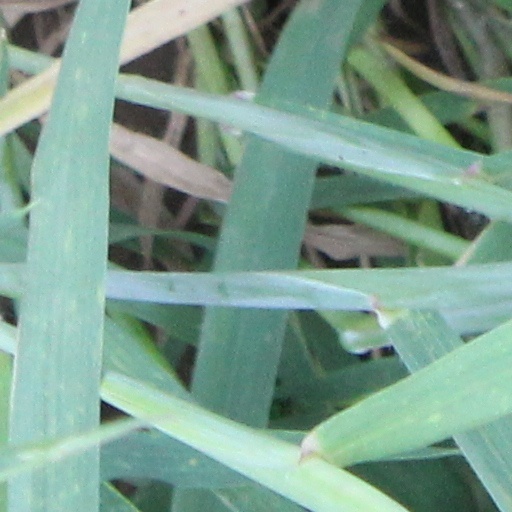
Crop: wheat